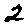
Label: 2